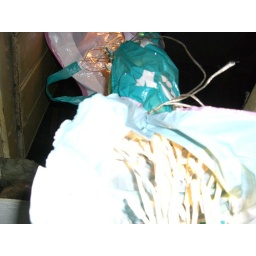
door een flits te gebruiken krijg je een erg spannend effect van het licht in de plastic tassen. Net vuur!